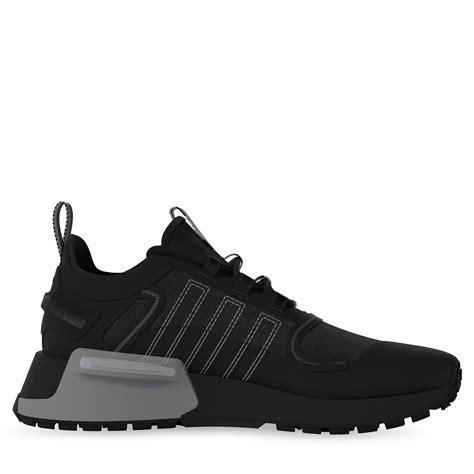
Brand: Adidas
Model: NMD_V3